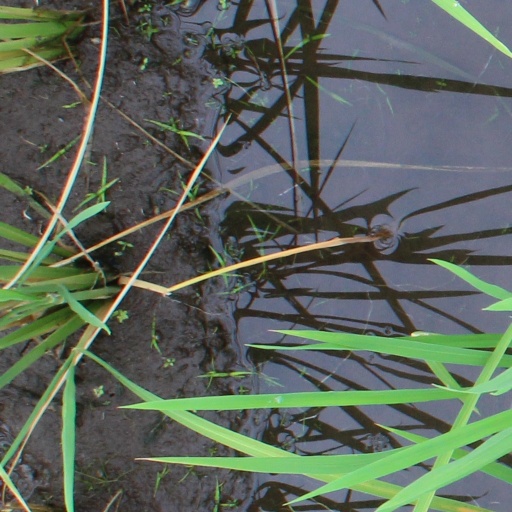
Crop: rice